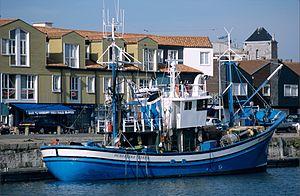
Un bolincheur ou sardinier est un bateau de pêche ayant comme espèces cibles les poissons bleus comme la sardine, l’anchois et le chinchard, il utilise un filet tournant appelé bolinche.